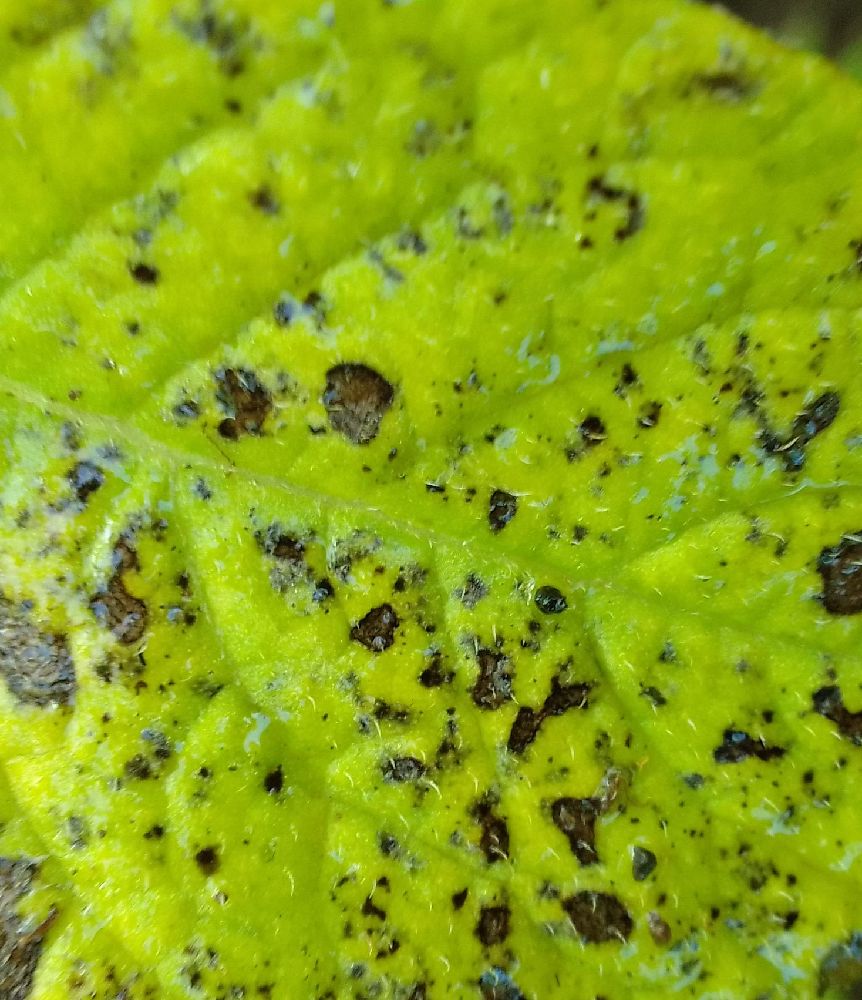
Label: Early blight